Bernardino Bilbao Rioja

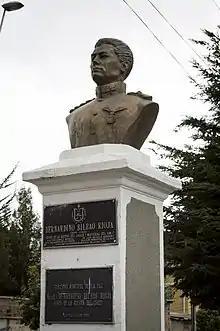
Bust of Bernardino Bilbao Rioja in La Paz, Bolivia

Bernardino Bilbao Rioja (20 May 1895 in Arampampa – 13 May 1983 in La Paz) was a Bolivian officer who served during the Chaco War (1932–35). He pioneered the use of air forces in combat (the first to be used in this capacity in South America).